Blenheim Palace

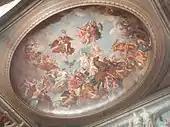
The Triumph of the Duke of Marlborough, Saloon ceiling c.1720 by Louis Laguerre

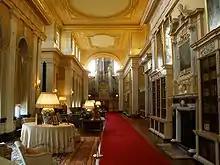
Library by Nicholas Hawksmoor 1722–1725, with pipe organ at the far end 1890–1891

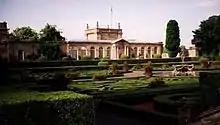
Blenheim Palace, looking across the east facade's Italian garden to the orangery, which both adorns and disguises the walls of the domestic east court. The East gate is seen rising above.

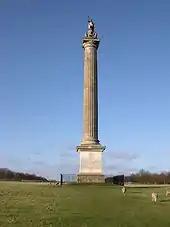
The Column of Victory in the Palace grounds, 1727–1730 designed by Henry Herbert, 9th Earl of Pembroke

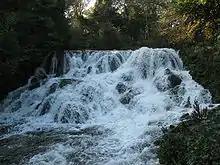
The cascade where the water flows out of the Great Lake

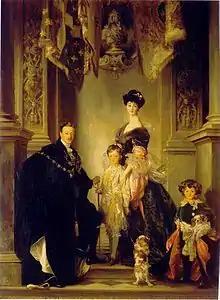
Charles, 9th Duke of Marlborough with his family in 1905 by John Singer Sargent

The internal layout of the rooms of the central block at Blenheim was defined by the court etiquette of the day. State apartments were designed as an axis of rooms of increasing importance and public use, leading to the chief room. The larger houses, like Blenheim, had two sets of state apartments each mirroring each other. The grandest and most public and important was the central saloon "("B" in the plan") which served as the communal state dining room. To either side of the saloon are suites of state apartments, decreasing in importance but increasing in privacy: the first room "("C")" would have been an audience chamber for receiving important guests, the next room "("L")" a private withdrawing room, the next room "("M")" would have been the bedroom of the occupier of the suite, thus the most private.